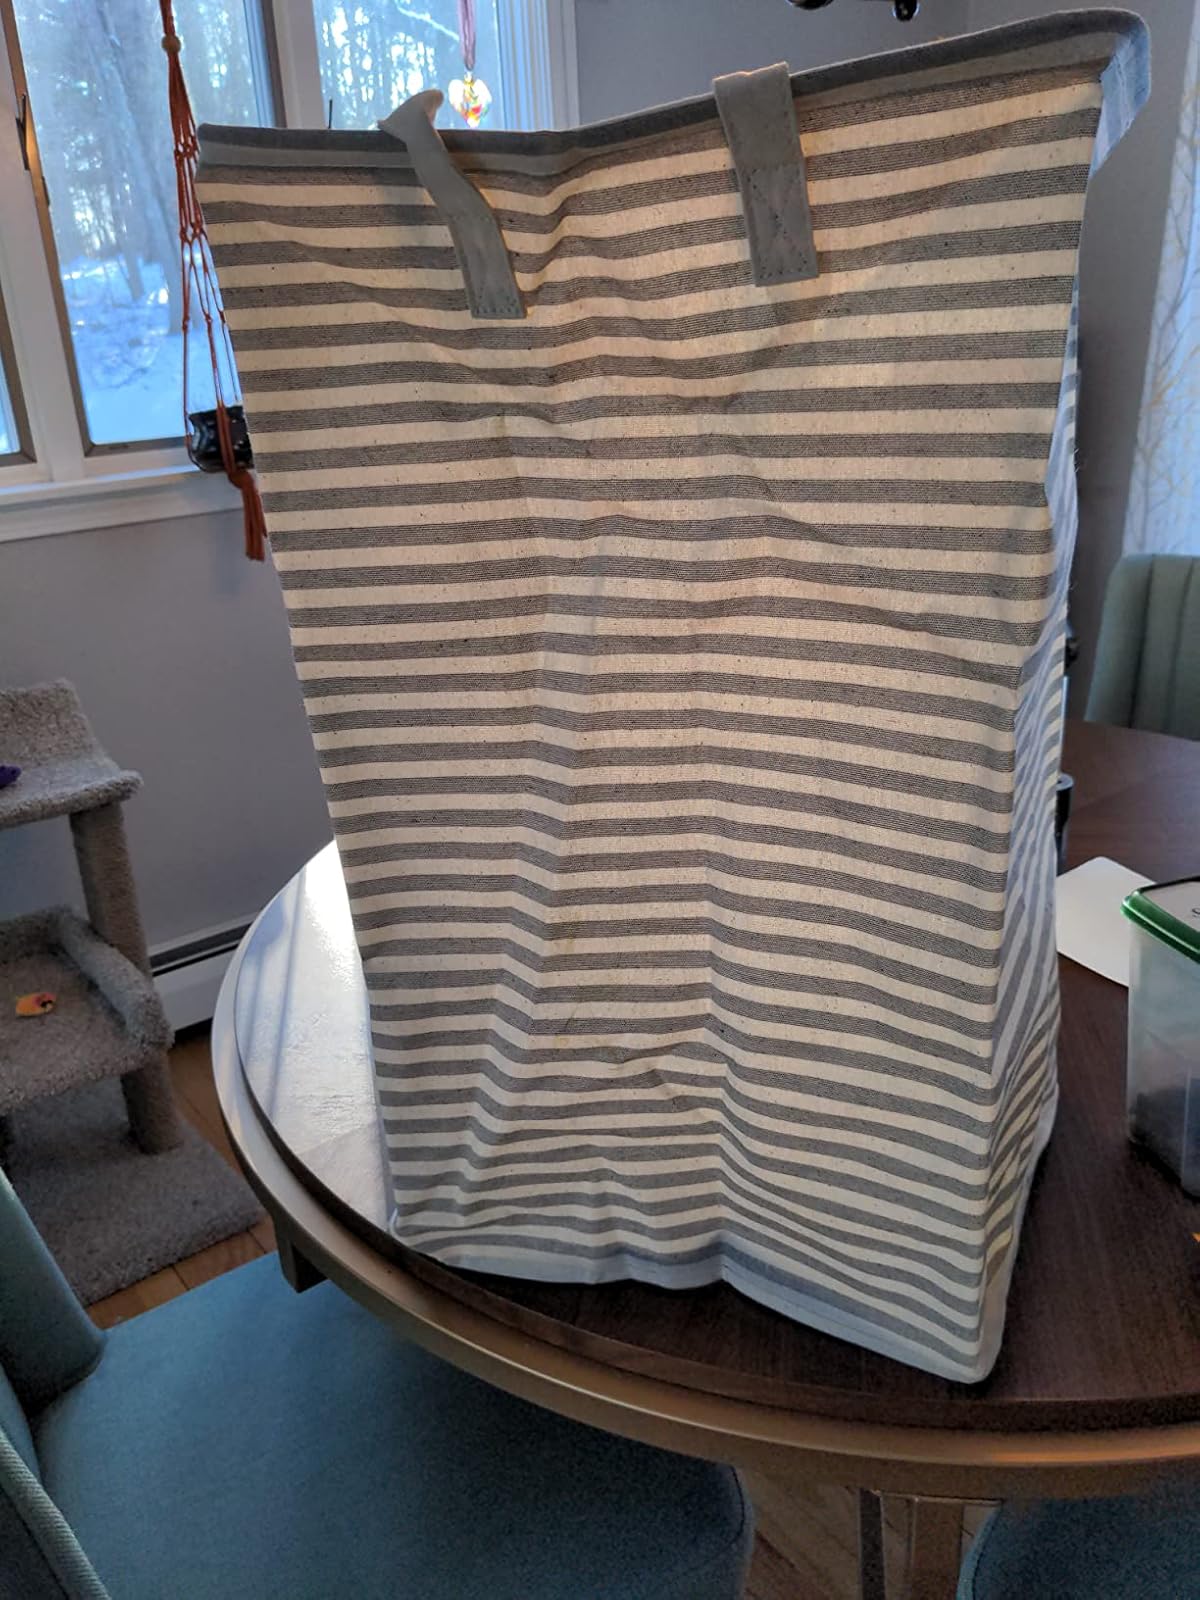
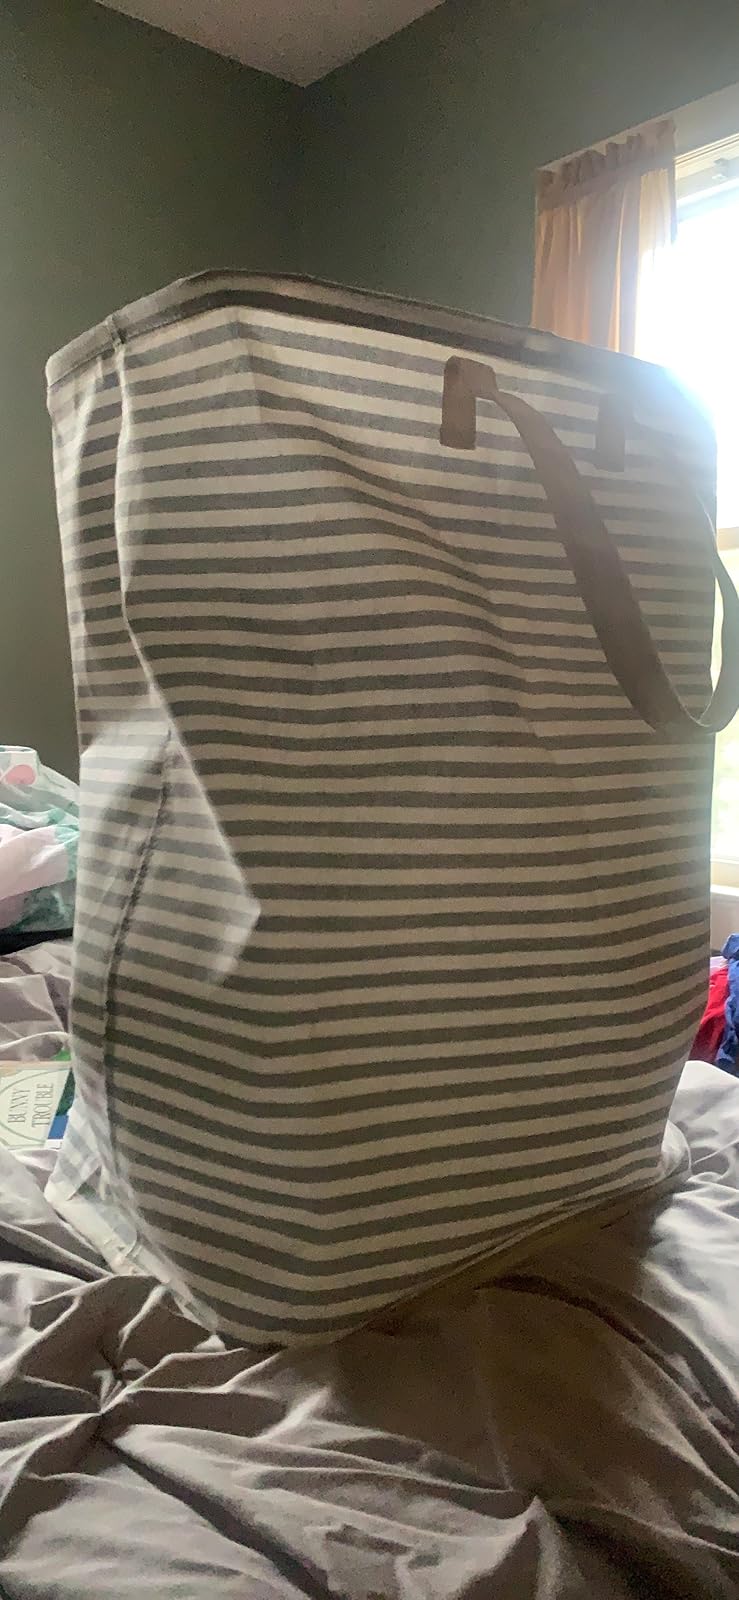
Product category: items_hamper
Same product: yes